Andreas Hinterstoisser

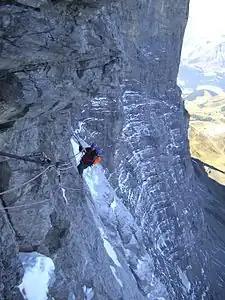
"Hinterstoisser Traverse", 2007

In 1936, he was on the four-man team making the second attempt to scale the north face of the Eiger. He was renowned as one of the best rock climbers of his time and is held in high esteem to this day.